Péter Gulácsi

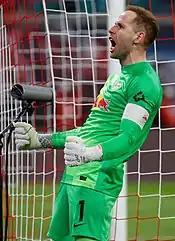
Gulácsi with RB Leipzig in 2021

On 19 July 2011, he signed a new contract with Liverpool and joined Championship team Hull City in a year-long loan move. He made his full debut for Hull in a start of the season clash against recently relegated Blackpool at the KC Stadium.